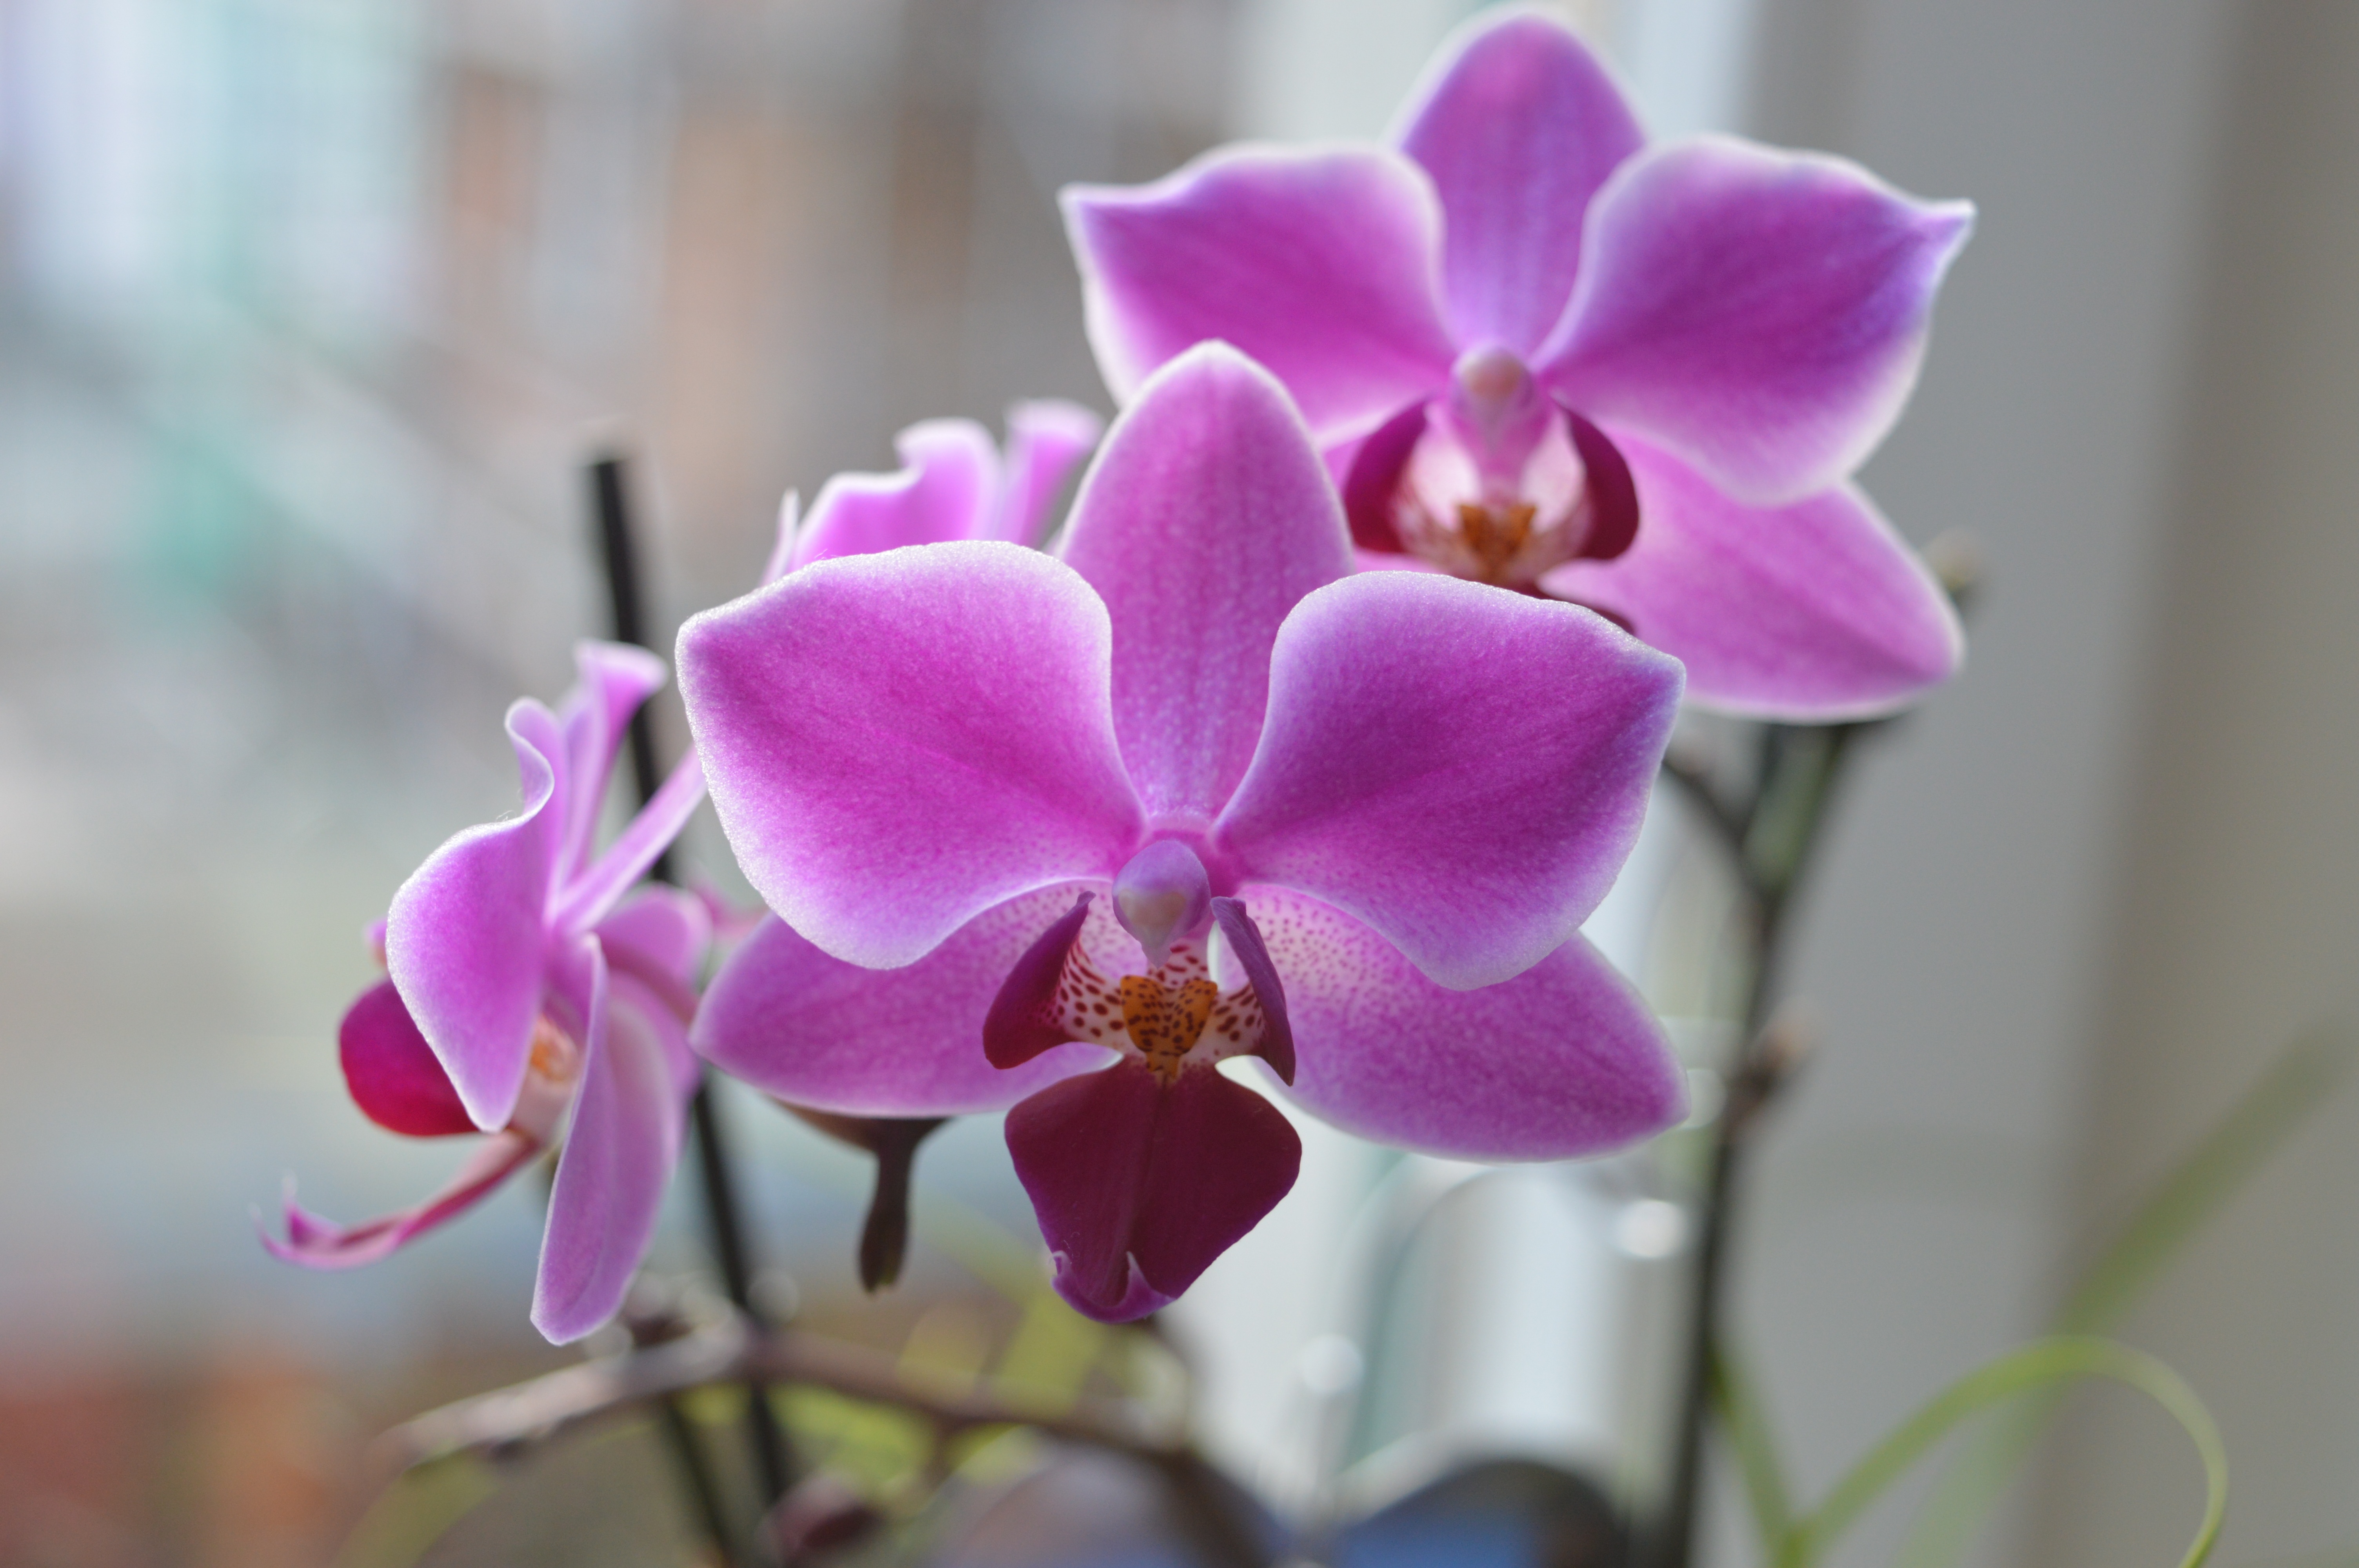
blossom, plant, flower, petal, bloom, botany, close, flora, orchid, violet, macro photography, flowering plant, cattleya, phaleonopsis, dendrobium, land plant, moth orchid, christmas orchid, cattleya labiata, phalaenopsis equestris